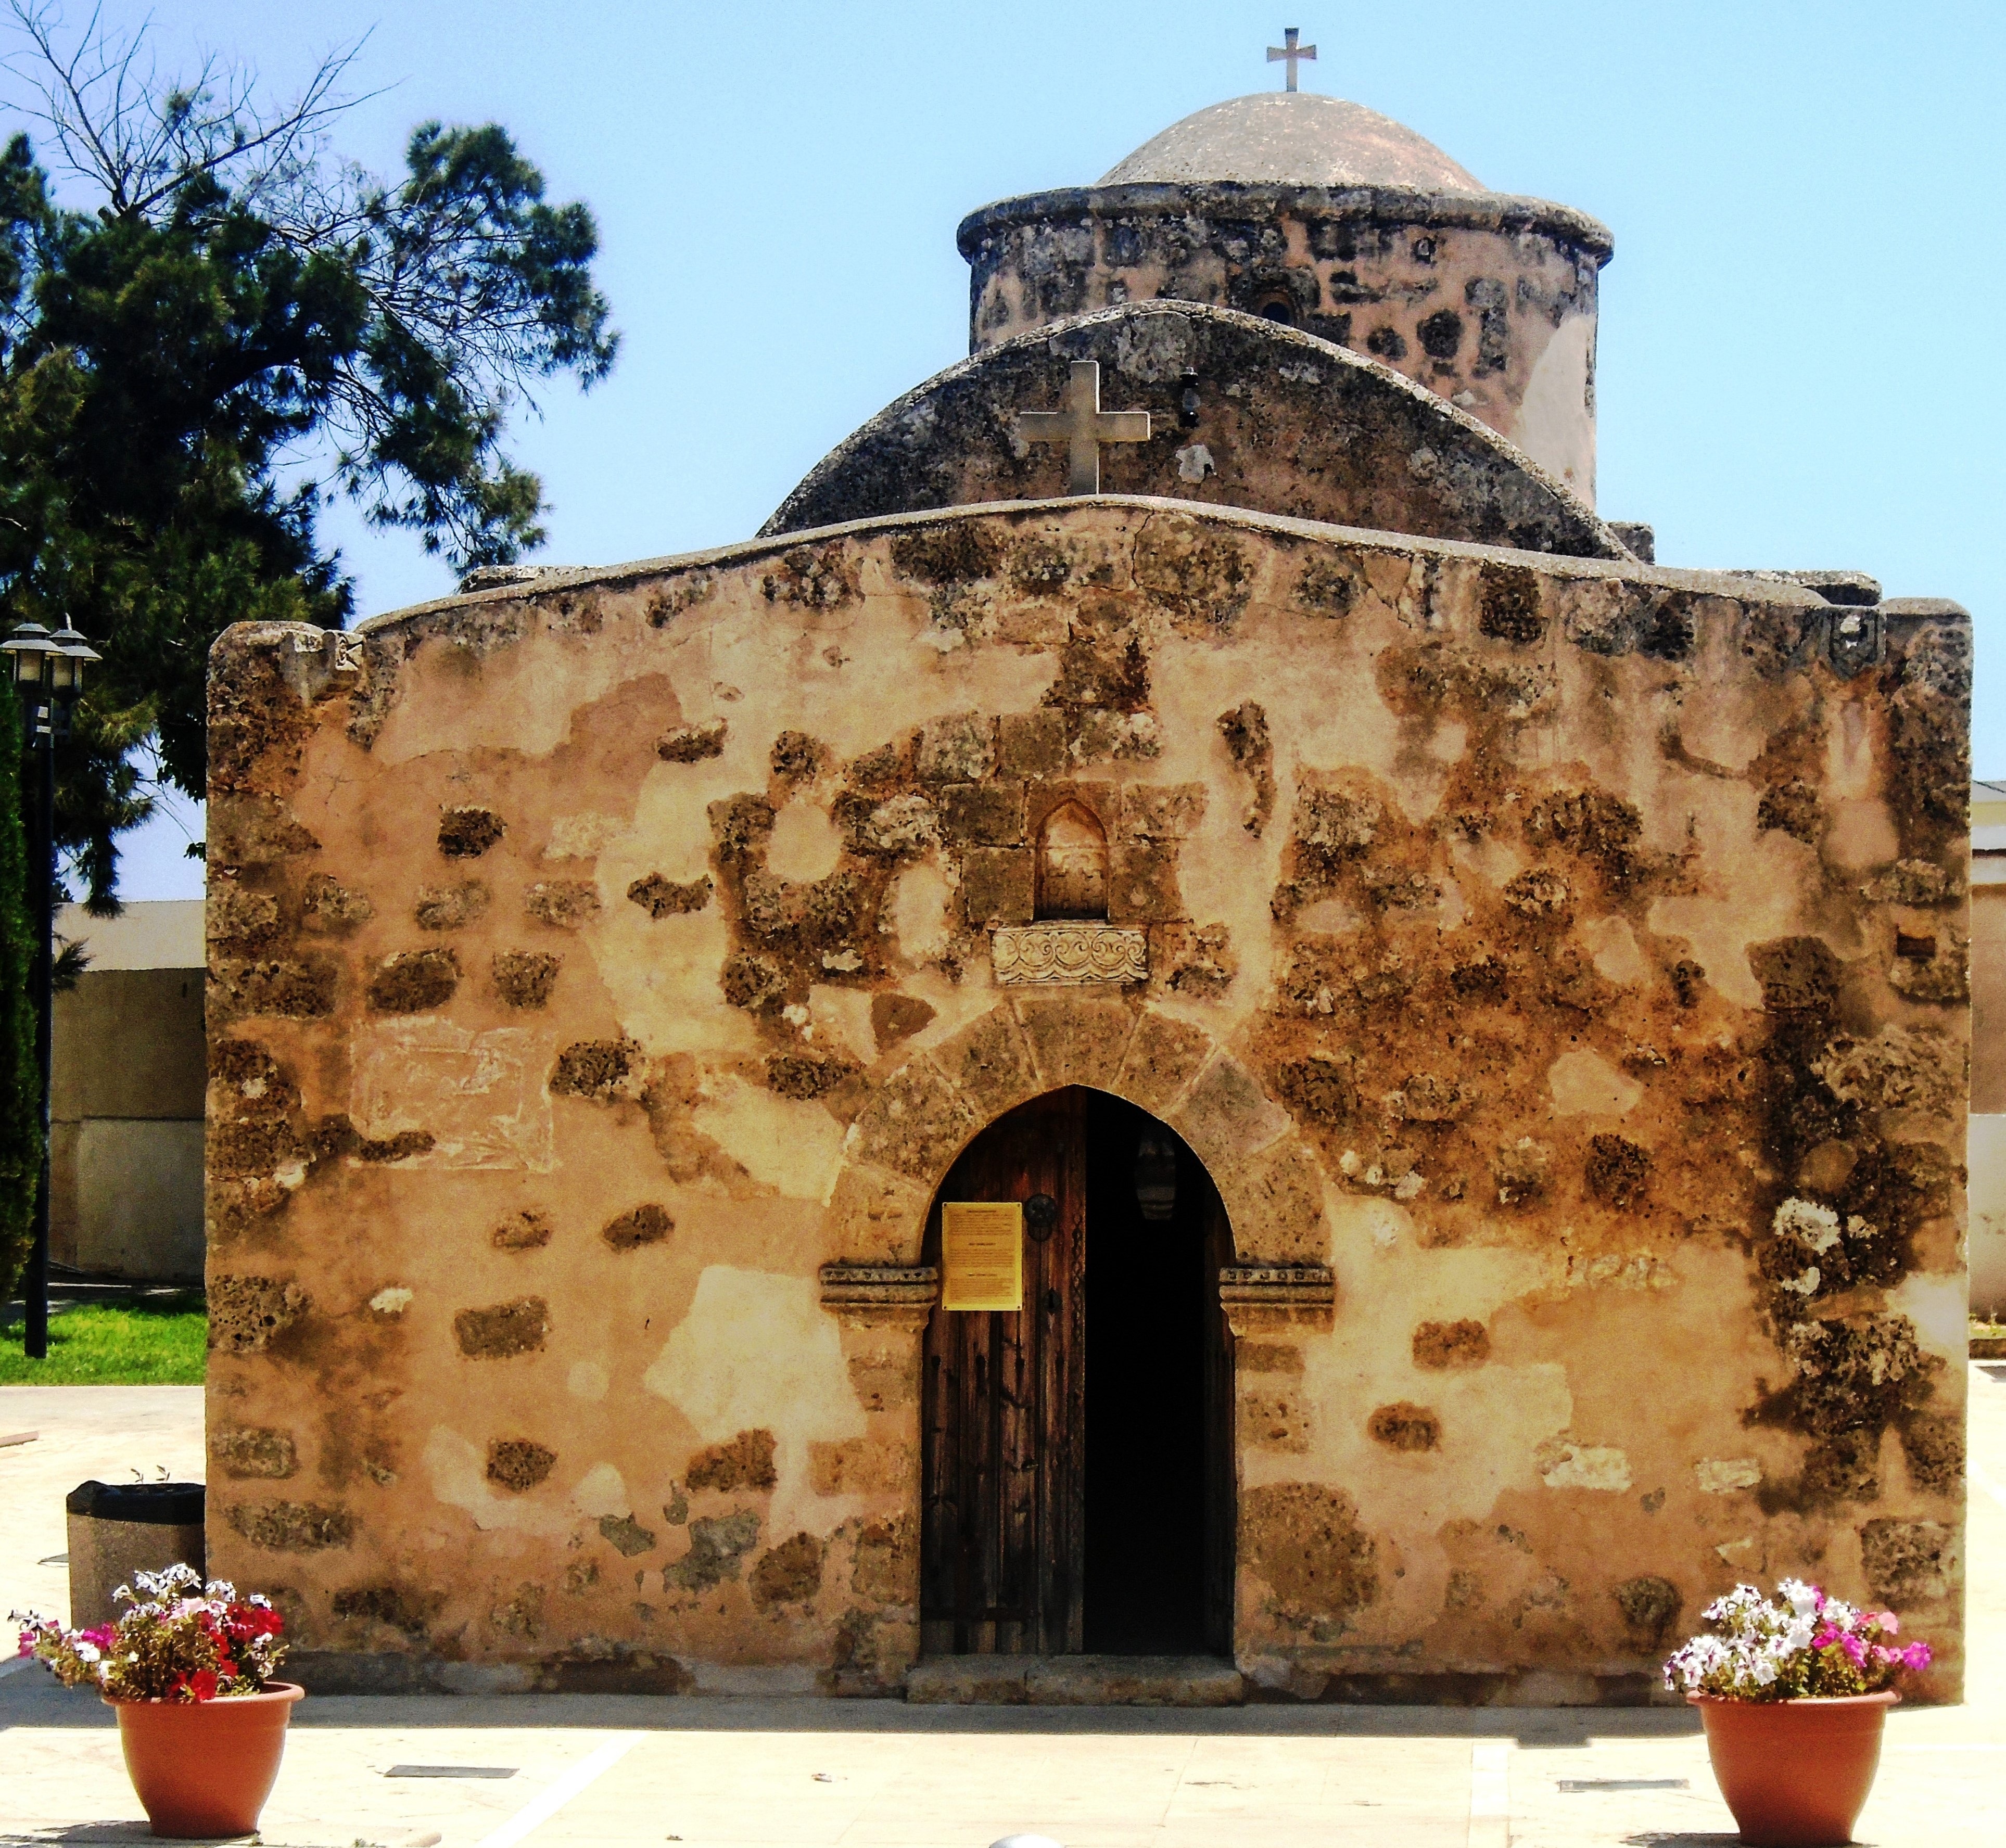
building, chapel, medieval, cyprus, dherynia, ayios georgios, ancient history